Bayswater railway station, Perth

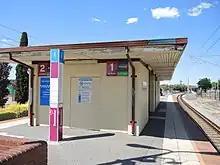
Asphalt station platform with a small brick shelter building

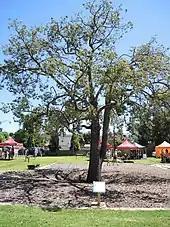
tree in park

Bayswater station is in Bayswater, a suburb of Perth, Western Australia. It is on a viaduct crossing Coode Street within the heart of the Bayswater town centre. To the south is Whatley Crescent and to the north is Railway Parade. It is , or a 12-minute train journey, from Perth station, and is within fare zone one. The adjacent stations are Meltham station towards Perth, Ashfield station towards Midland, Morley station towards Ellenbrook and Redcliffe station towards High Wycombe.